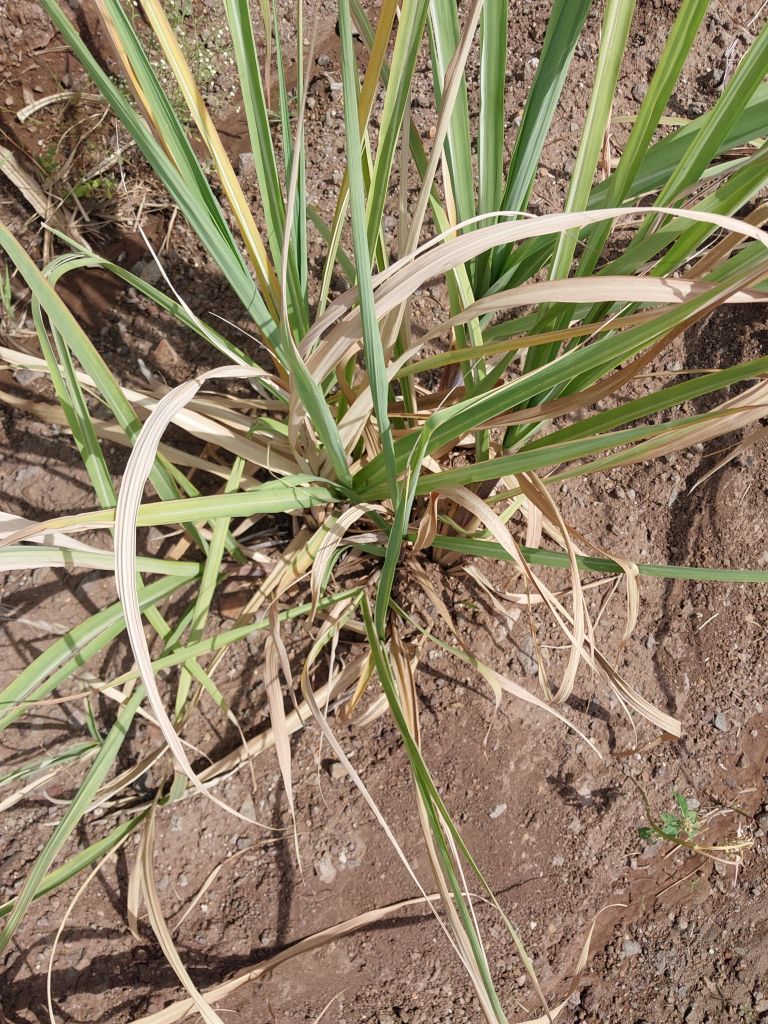
Label: Grassy shoot